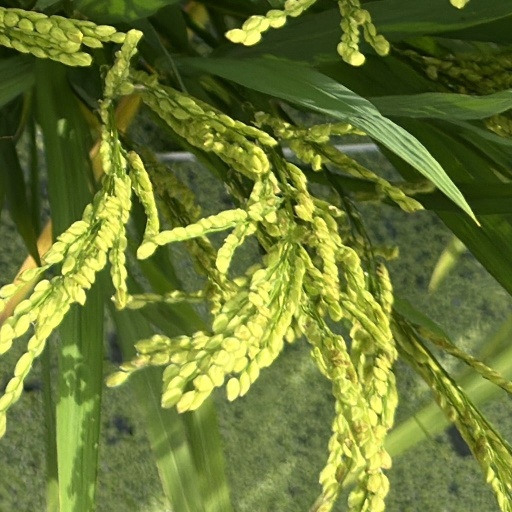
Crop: rice